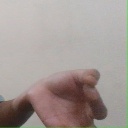
अक्षर: ज्ञ